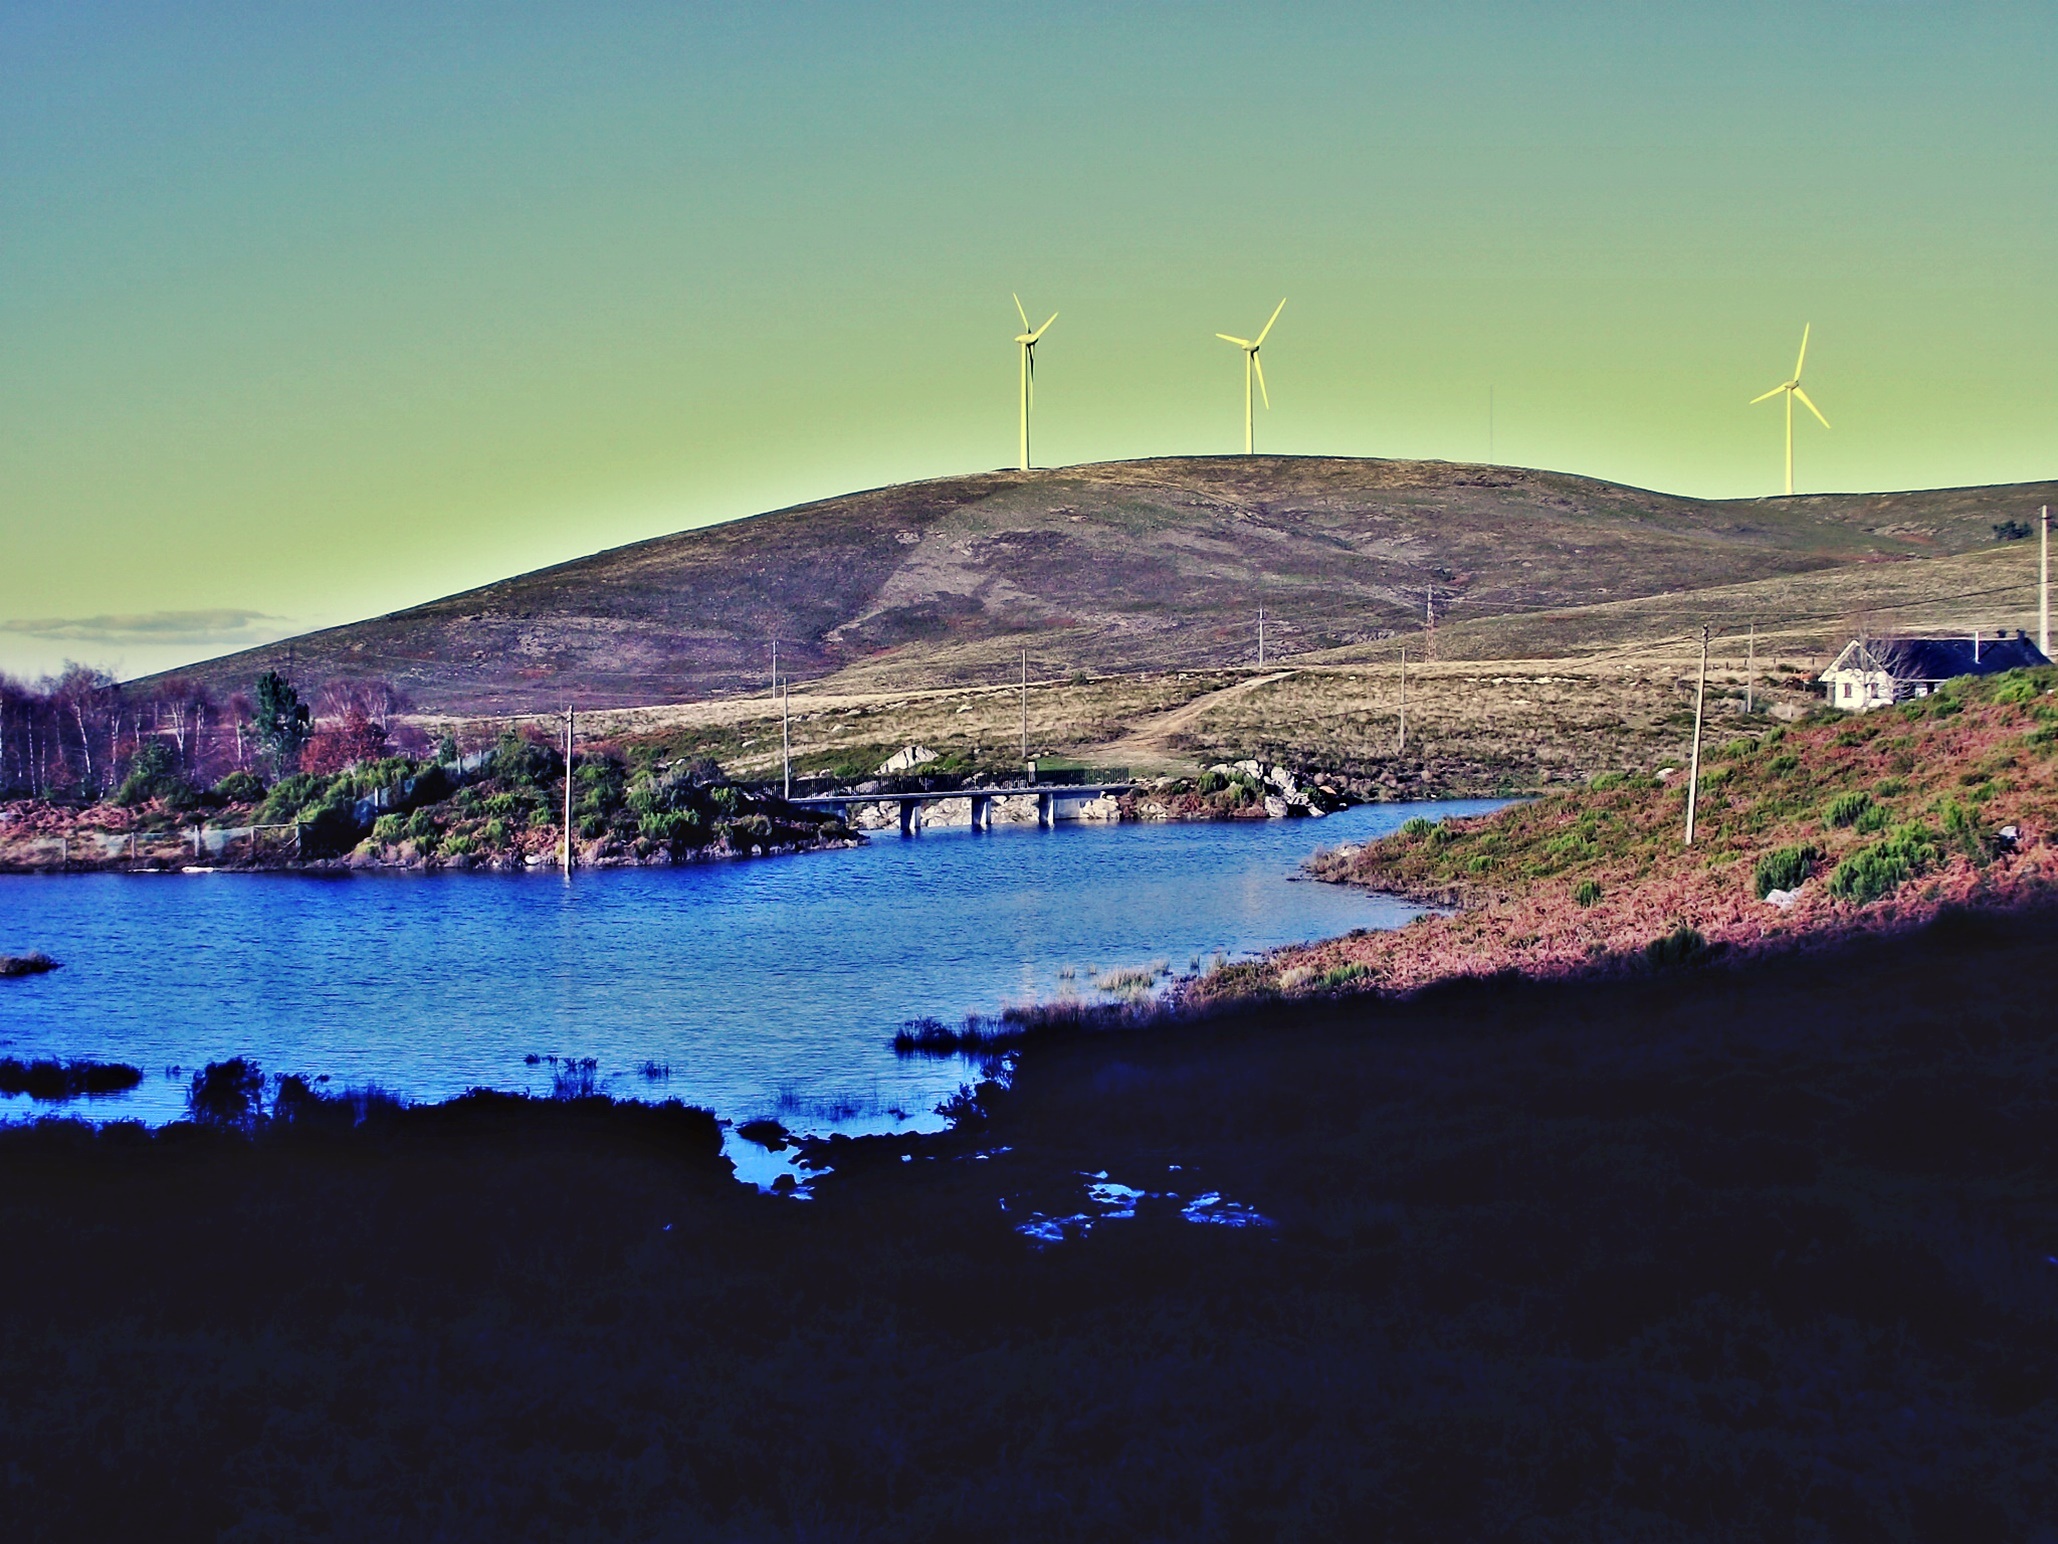
sea, coast, horizon, shore, wave, wind, dawn, dusk, evening, bay